Chatti pathiri

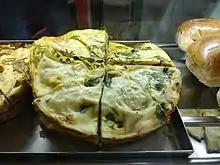
Chatti pathiri

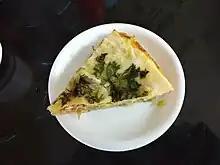
Chatti pathiri

Chatti pathiri is a layered pastry made in the Malabar region, of Kerala, India. It uses pastry sheets or pancakes made with flour, egg, oil and water. The filling can be sweet, made with sweetened seasoned beaten eggs, nuts and raisins, or savoury, with the traditional meat filling used in samosas or savoury puffs. The flour is kneaded into soft dough and rolled into thin pancakes which are softened in milk and arranged in layers with filling between them and baked.